Electric power system

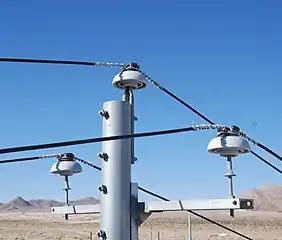
Partially insulated medium-voltage conductors in California

Conductors carry power from the generators to the load. In a grid, conductors may be classified as belonging to the transmission system, which carries large amounts of power at high voltages (typically more than 69 kV) from the generating centres to the load centres, or the distribution system, which feeds smaller amounts of power at lower voltages (typically less than 69 kV) from the load centres to nearby homes and industry.